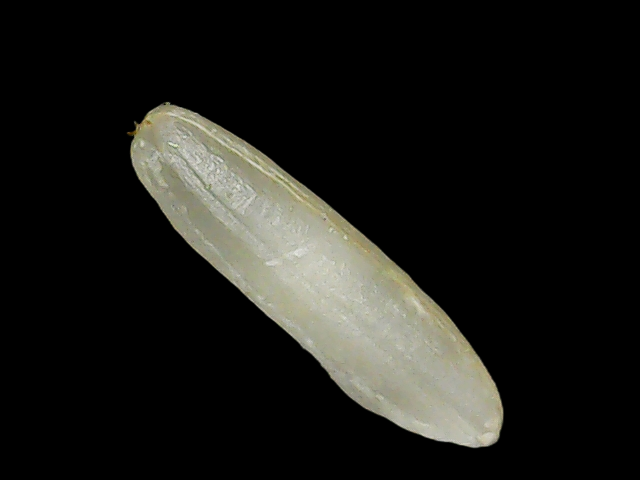
Rice variety: Binadhan21